Transport in Dublin

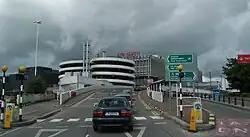
Dublin Airport Terminal 1 entrance in 2003

The M1, M2, M3, M4, M6, M7, M8, M9 and M11 motorways all serve the Greater Dublin Area.